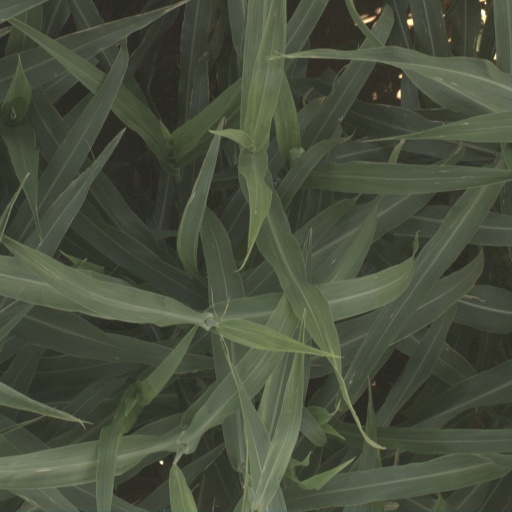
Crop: sorghum